Anna Ettlinger

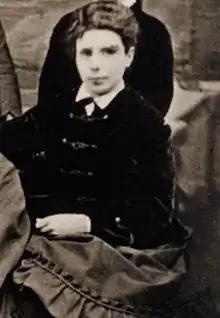
Anna Ettlinger

Anna Ettlinger was born on 16 November 1841 in Karlsruhe, Baden-Württemberg, Germany. Her father, Veit Ettlinger was a respected lawyer. Her family was active in the cultural life of the town. Her parents' house was frequently visited by a number of musicians including Johannes Brahms and Hermann Levi.